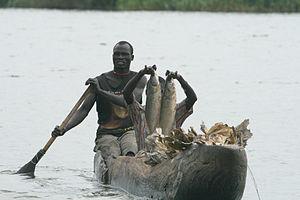
Le Sudd, As Sudd, Al Sudd ou encore Bahr al Jabal, de l'arabe سد, sadd, signifiant en français « barrière », est un marais du Soudan du Sud dans le centre-nord du pays. Formé par le Nil Blanc lors de la saison humide, il a une extension maximale de 57 000 km².
Cet article recense les sites inscrits au patrimoine mondial au Soudan du Sud.